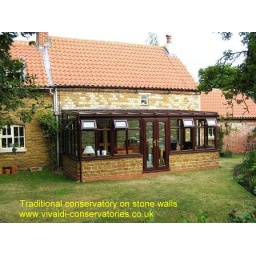
Bespoke traditional conservatory in Rosewood pvcu on stone walls